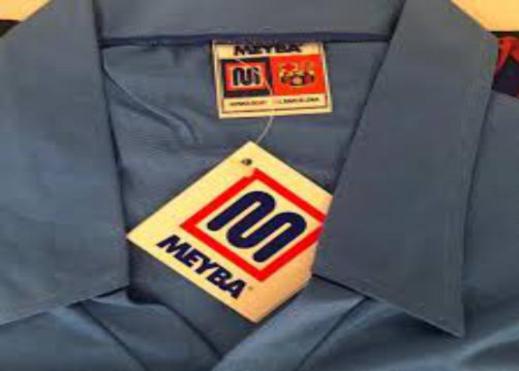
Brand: meyba-1
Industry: Clothes